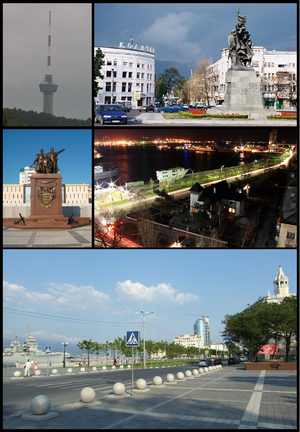
Novorossiisk est une ville du kraï de Krasnodar, dans le sud de la Russie, et un important port de commerce de la mer Noire. Novorossiisk est l'une des douze cités à avoir reçu le titre de « Ville héros » de l'Union soviétique. Sa population s'élevait à 251 013 habitants en 2013.